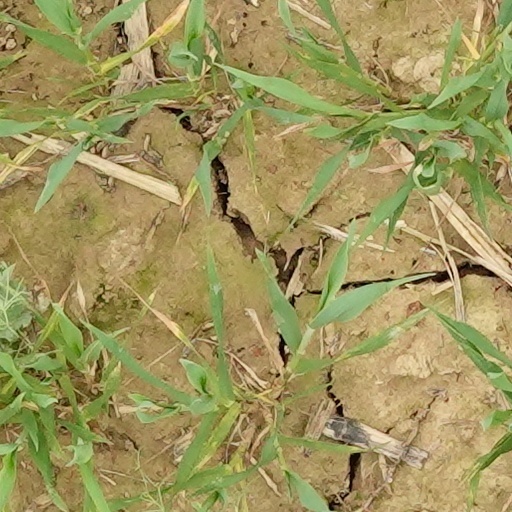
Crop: wheat